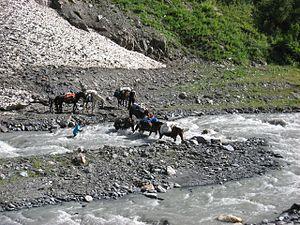
Le Touchine est une race de petits chevaux de selle originaire de la Touchétie, en Géorgie. Il résulte vraisemblablement d'une sélection antique, marquée par des conditions environnementales rudes, sous l'influence de chevaux arabes et turkmènes. De taille réduite, le Touchine est connu pour sa résistance, son adaptation à sa région montagneuse, et sa possibilité de se déplacer à l'allure de l'amble. Historiquement, il est surtout monté pour le travail agricole avec des ovins, et bâté pour le transport en montagne hors des routes. Rare, la race est très locale, et pourrait être menacée de disparition. Des mesures de protection ont été préconisées afin de la préserver, notamment en raison de son patrimoine génétique.